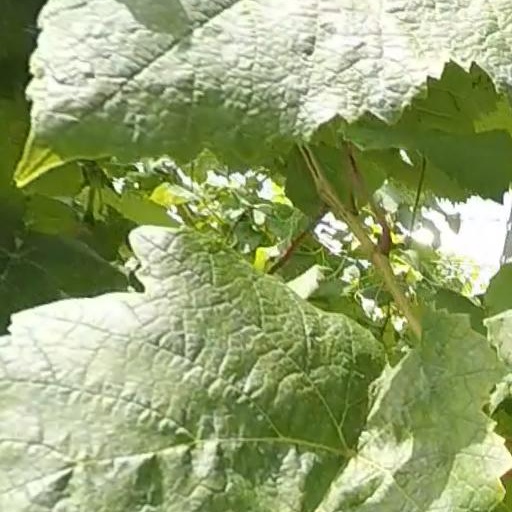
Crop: grape